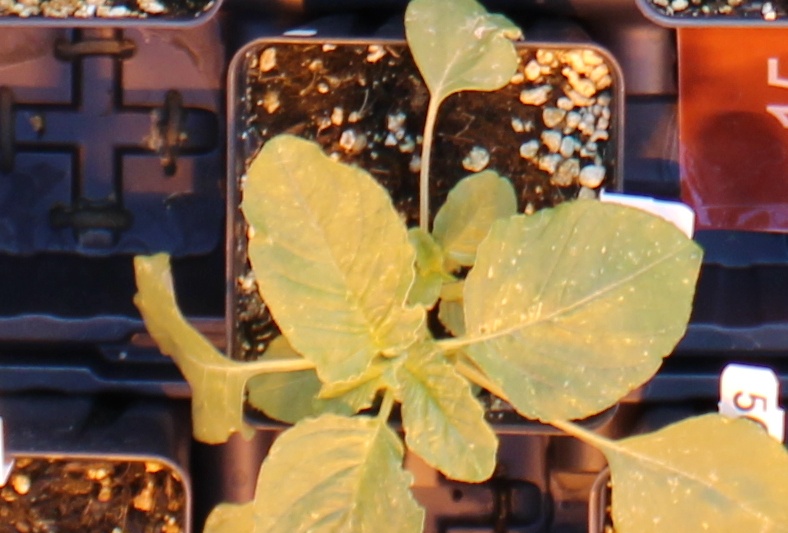
Label: Redroot Pigweed